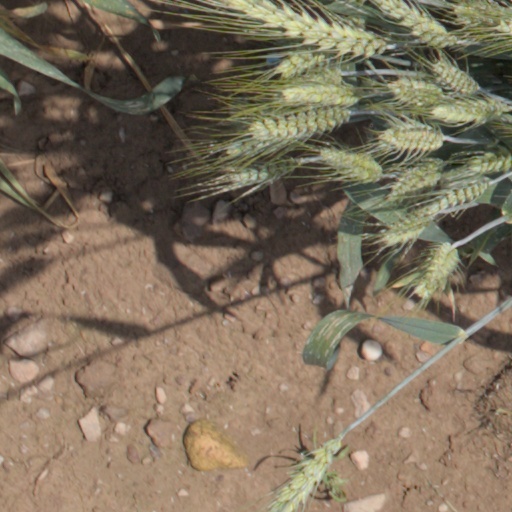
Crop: wheat